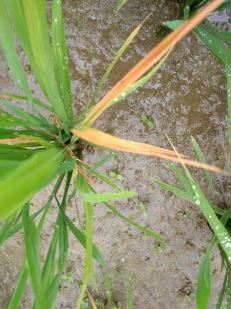
Disease: Tungro